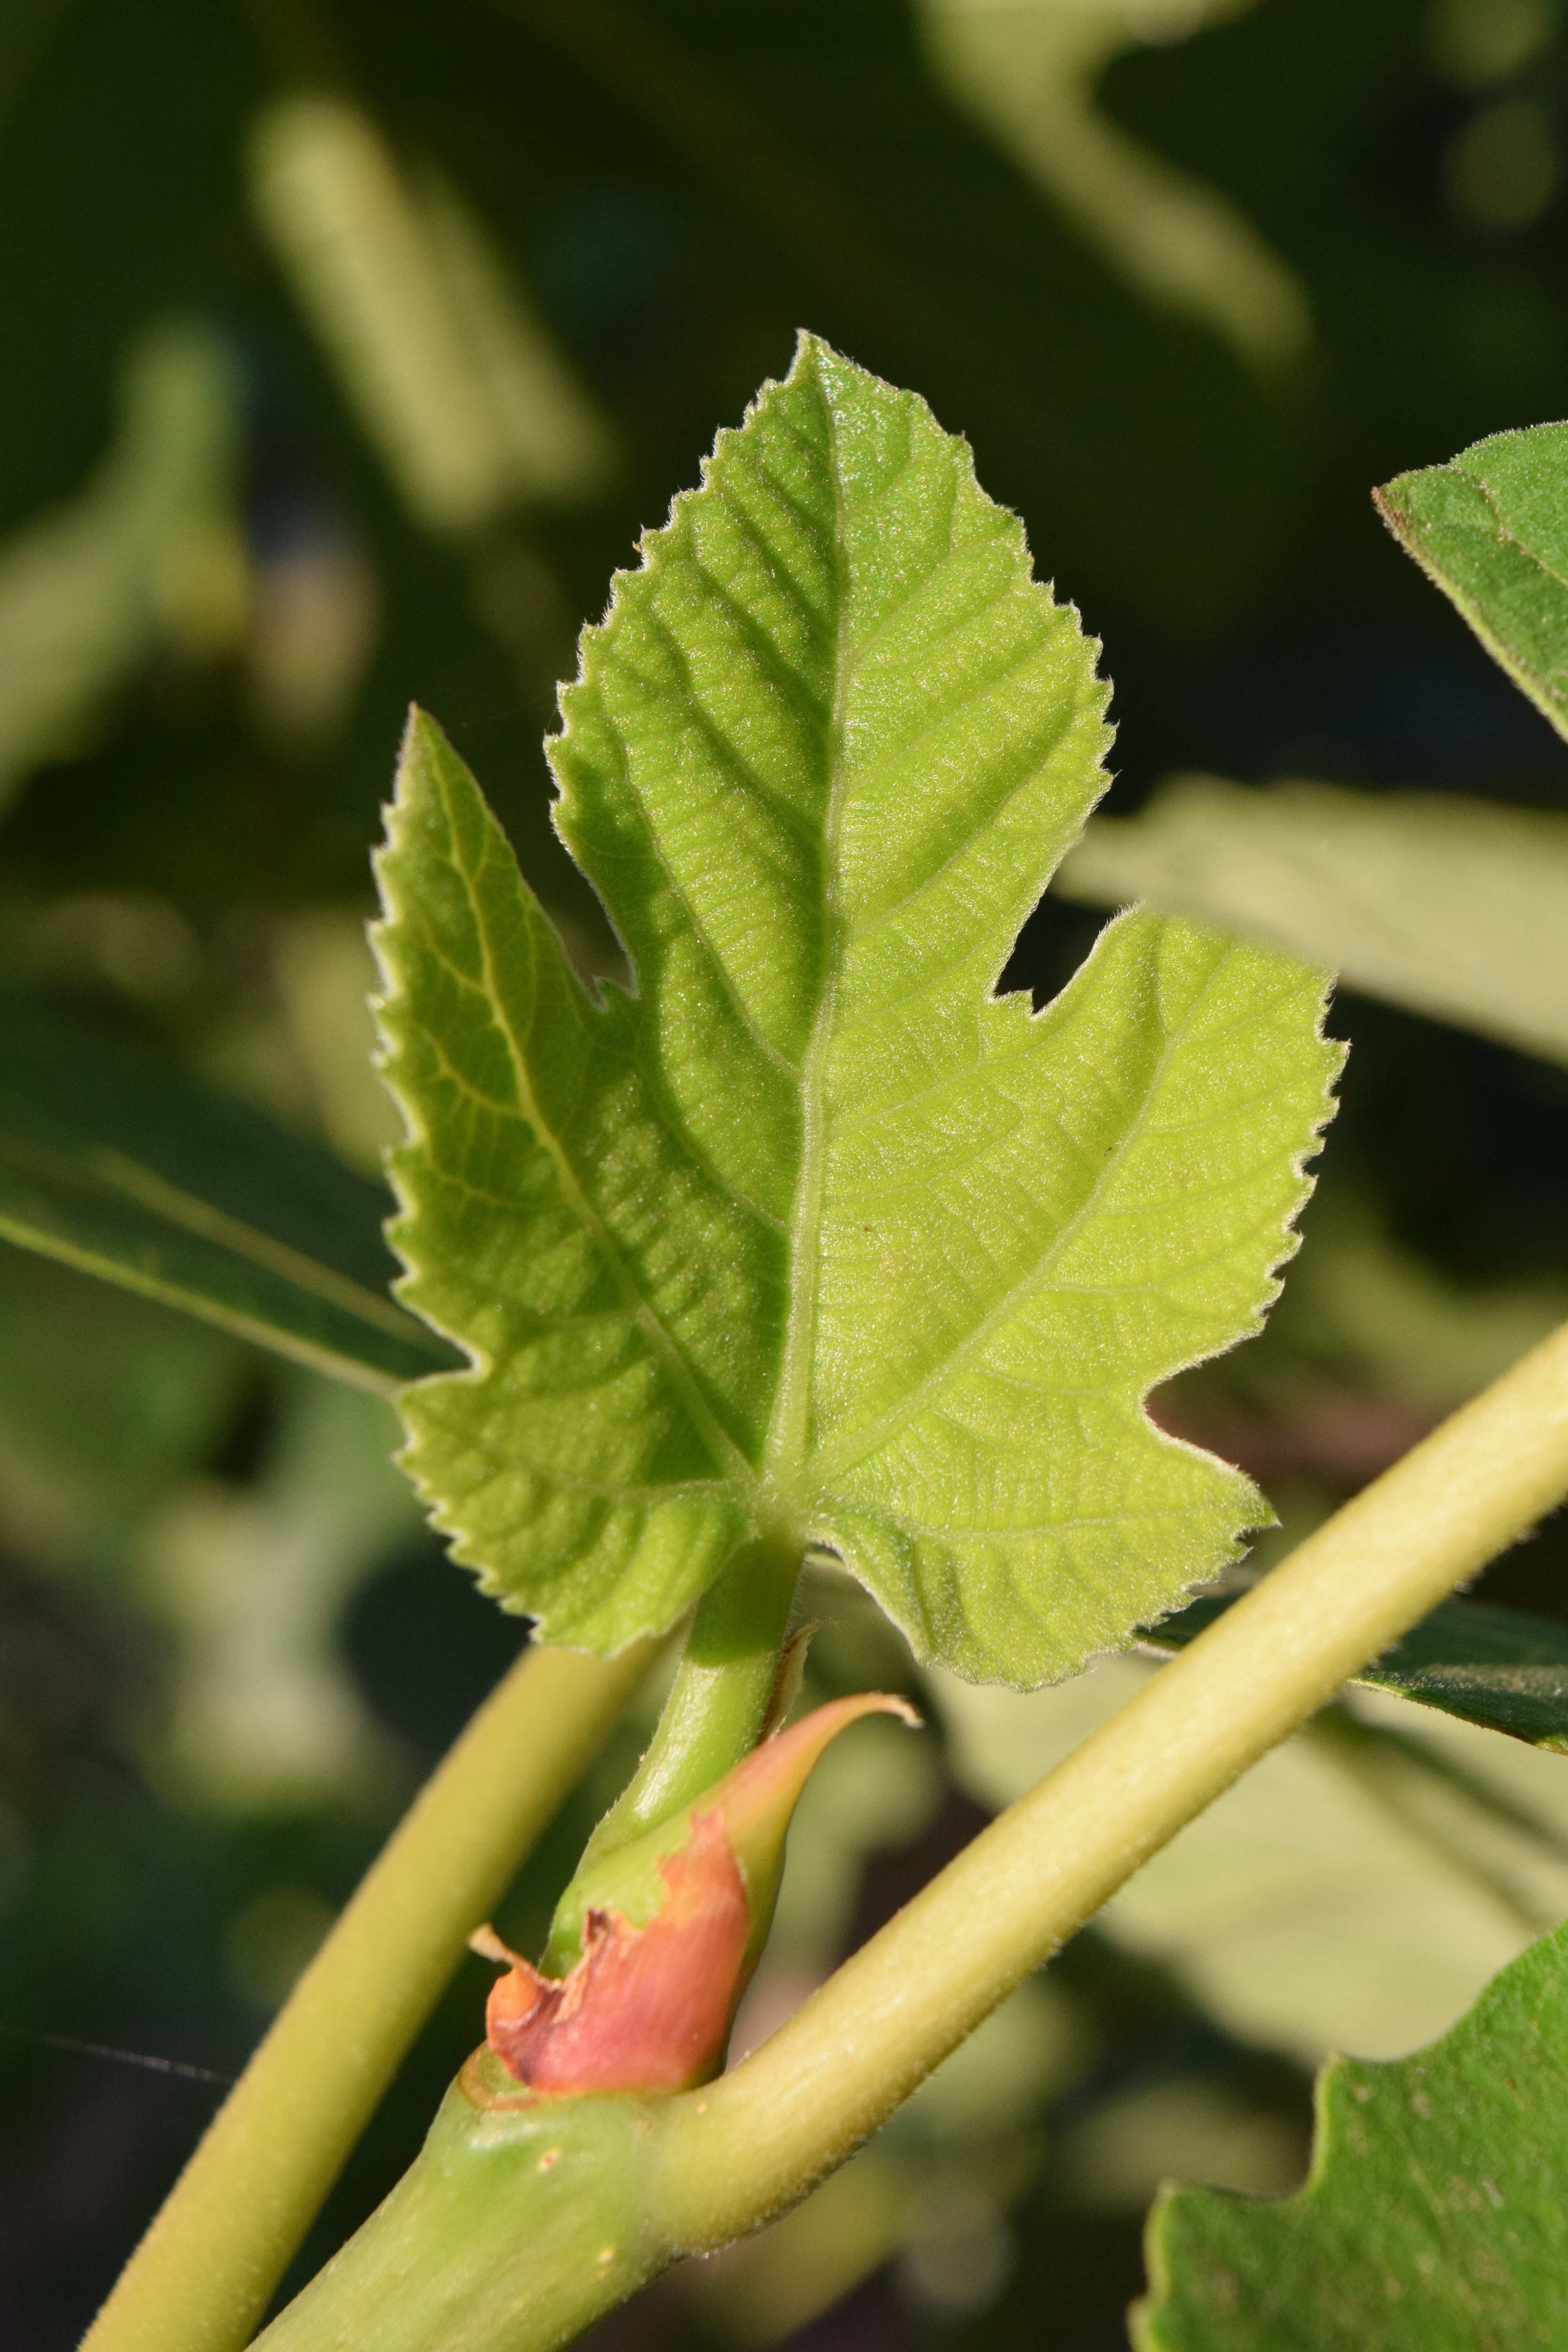
tree, nature, structure, plant, leaf, flower, young, food, green, mediterranean, produce, botany, close, flora, sprout, shrub, engine, new, macro photography, flowering plant, fig tree, fig leaf, plant stem, woody plant, land plant